Central High School (Independence, Oregon)

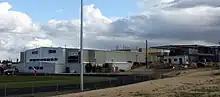
Back of school, under construction in October 2009

In 2005–2006, Central High School was rated "satisfactory" by the Oregon Department of Education.